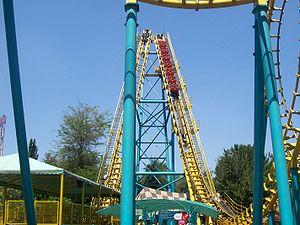
Fami P.A.R.C
Fantasilandia est un parc d'attractions situé à Santiago, au Chili.